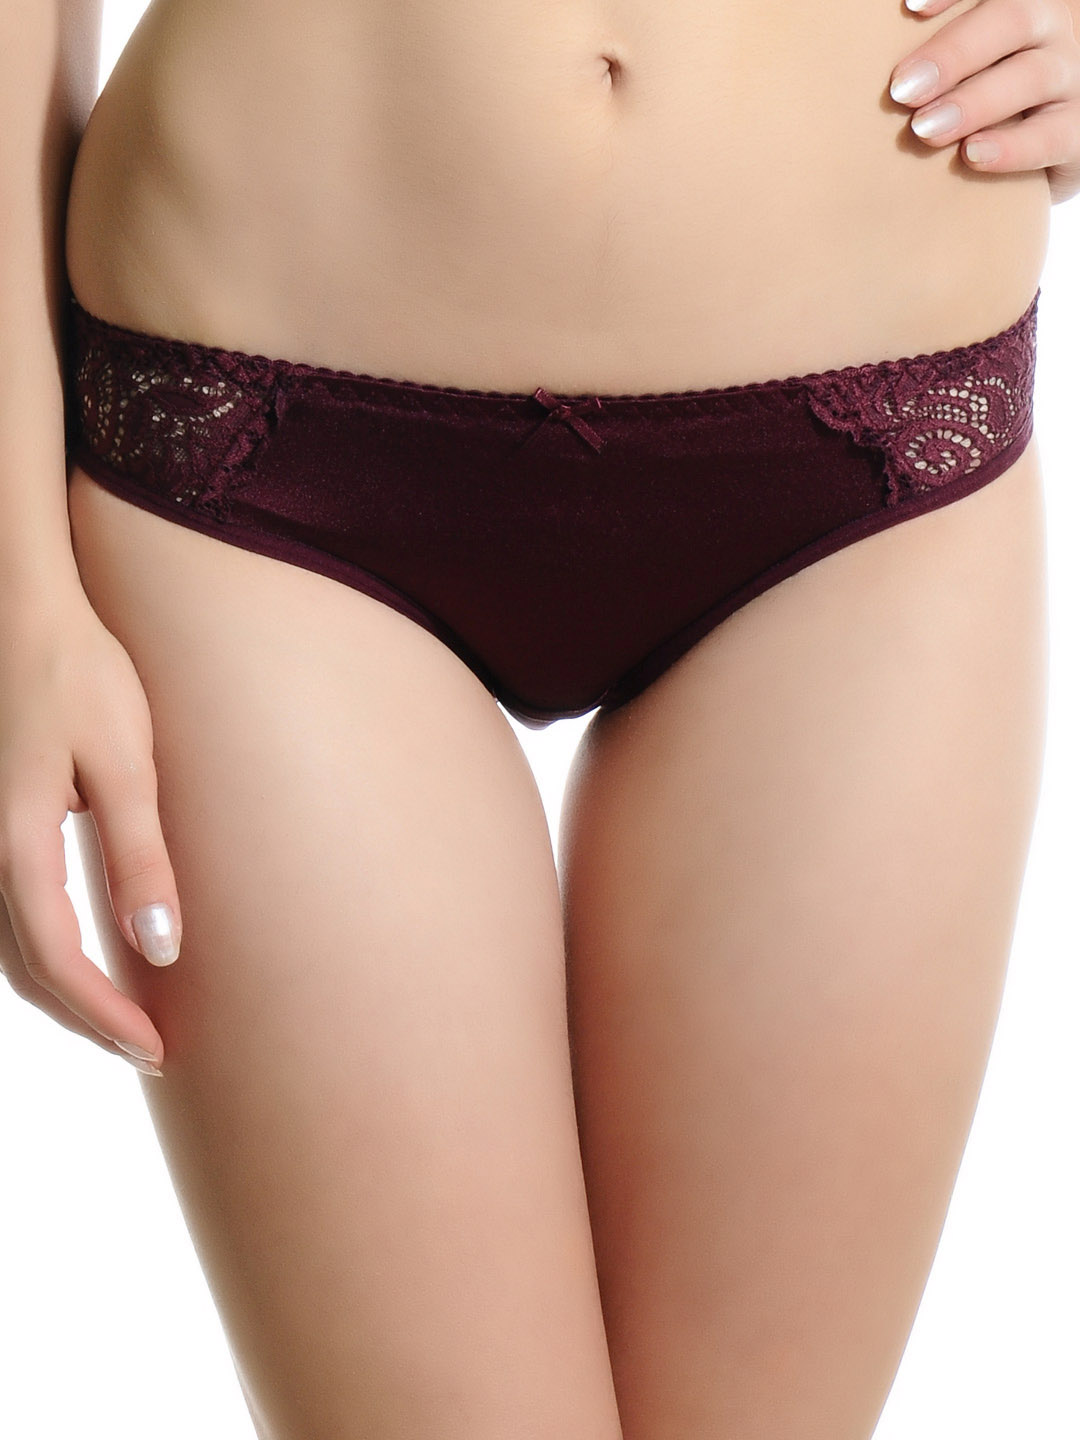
Biara Women Maroon Briefs
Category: Apparel / Innerwear / Briefs
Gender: Women
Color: Maroon
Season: Winter 2015
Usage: Casual